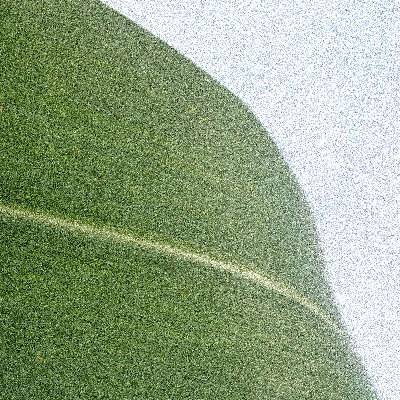
Label: Corn_(Maize)___Leaf_Spot